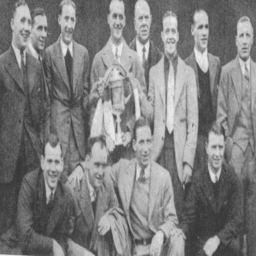
if you know the history -- athlete died aged 57